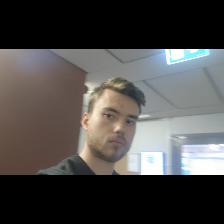
Label: Human